Northern Ice Field (Mount Kilimanjaro)

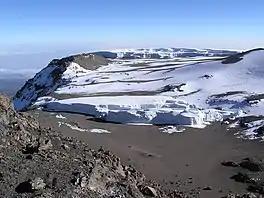
The Northern Ice Field can be seen near the top of the image in the background. In the foreground lie seasonal snow and the Furtwängler Glacier.

The current state of retreat of the glaciers on Mount Kilimanjaro has been attributed to both warmer and drier conditions than were present during the Little Ice Age. Tropical glaciers tend to be more greatly impacted by moisture than those found in the mid-latitudes or polar zones and drier conditions can lead to higher percentages of glacial loss due to the higher amount of radiational heating in tropical zones, though most of the tropical glacial loss is still primarily attributed to a warming climate.